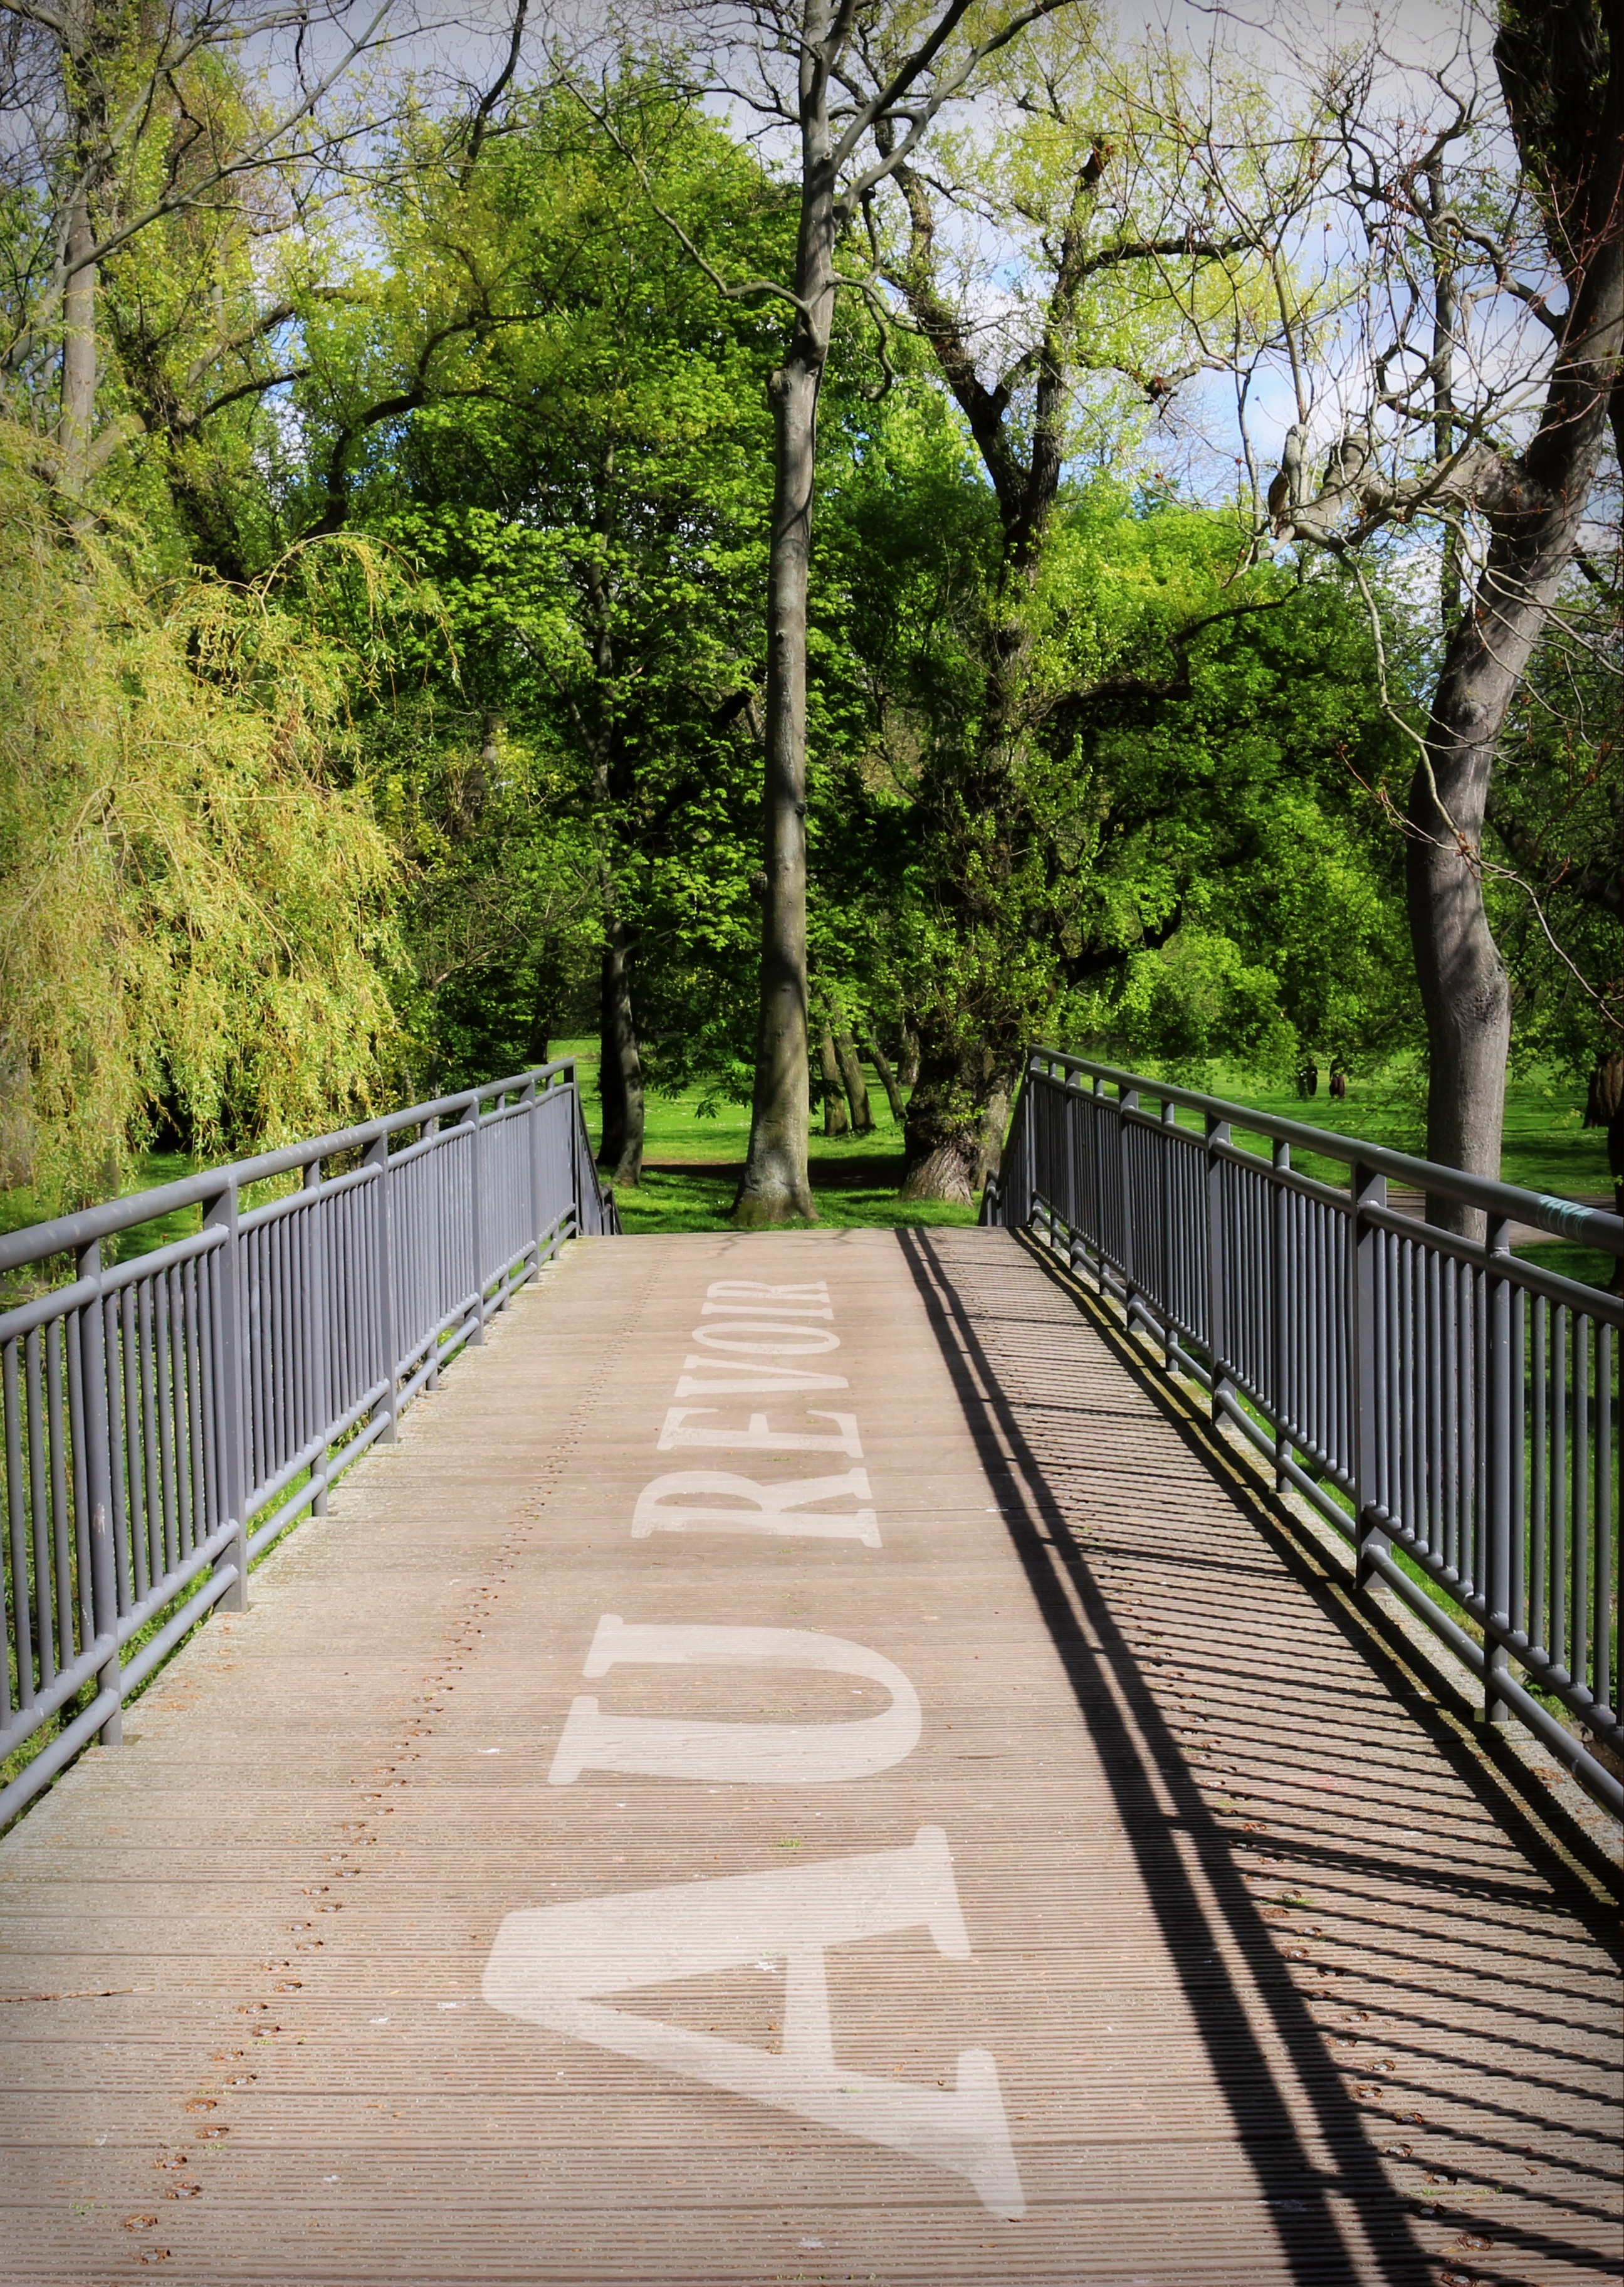
tree, wood, bridge, flower, walkway, park, backyard, garden, waterway, bank, estate, lower saxony, wooden bridge, braunschweig, outdoor structure